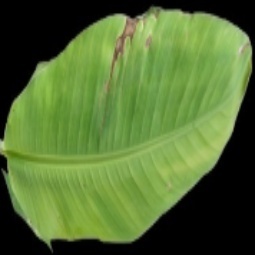
Label: Zinc